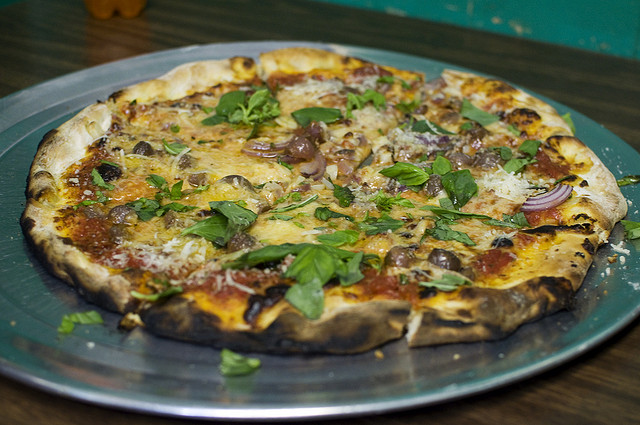
user: Given an image and a question. Answer the question in a short answer. Question: In what do you cook this? Short Answer:
assistant: oven